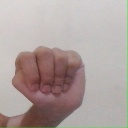
अक्षर: ठ